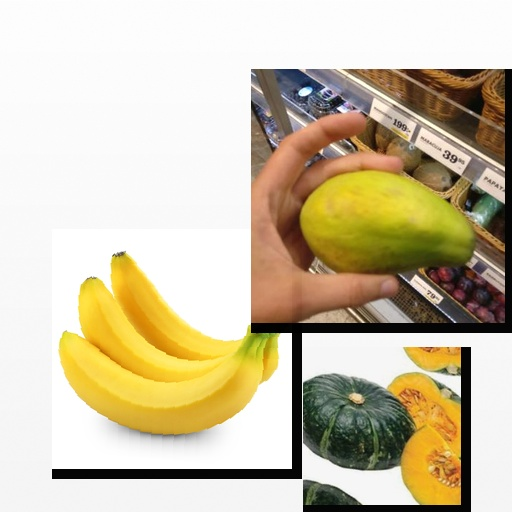
Food items: banana, pumpkin, papaya